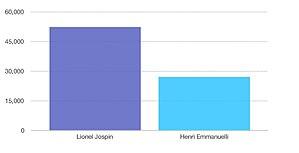
Primaire présidentielle socialiste française de 1995
La primaire présidentielle socialiste française de 1995 est l'élection primaire se déroulant le 3 février 1995 pour élire le candidat du Parti socialiste à l'élection présidentielle française de 1995 mais les résultats seront proclamés le 5 février 1995. Le scrutin voit la victoire de Lionel Jospin au premier tour, avec 65,85 % des voix. C'est la première « primaire présidentielle socialiste », et la première fois qu'une élection primaire est organisée en France.